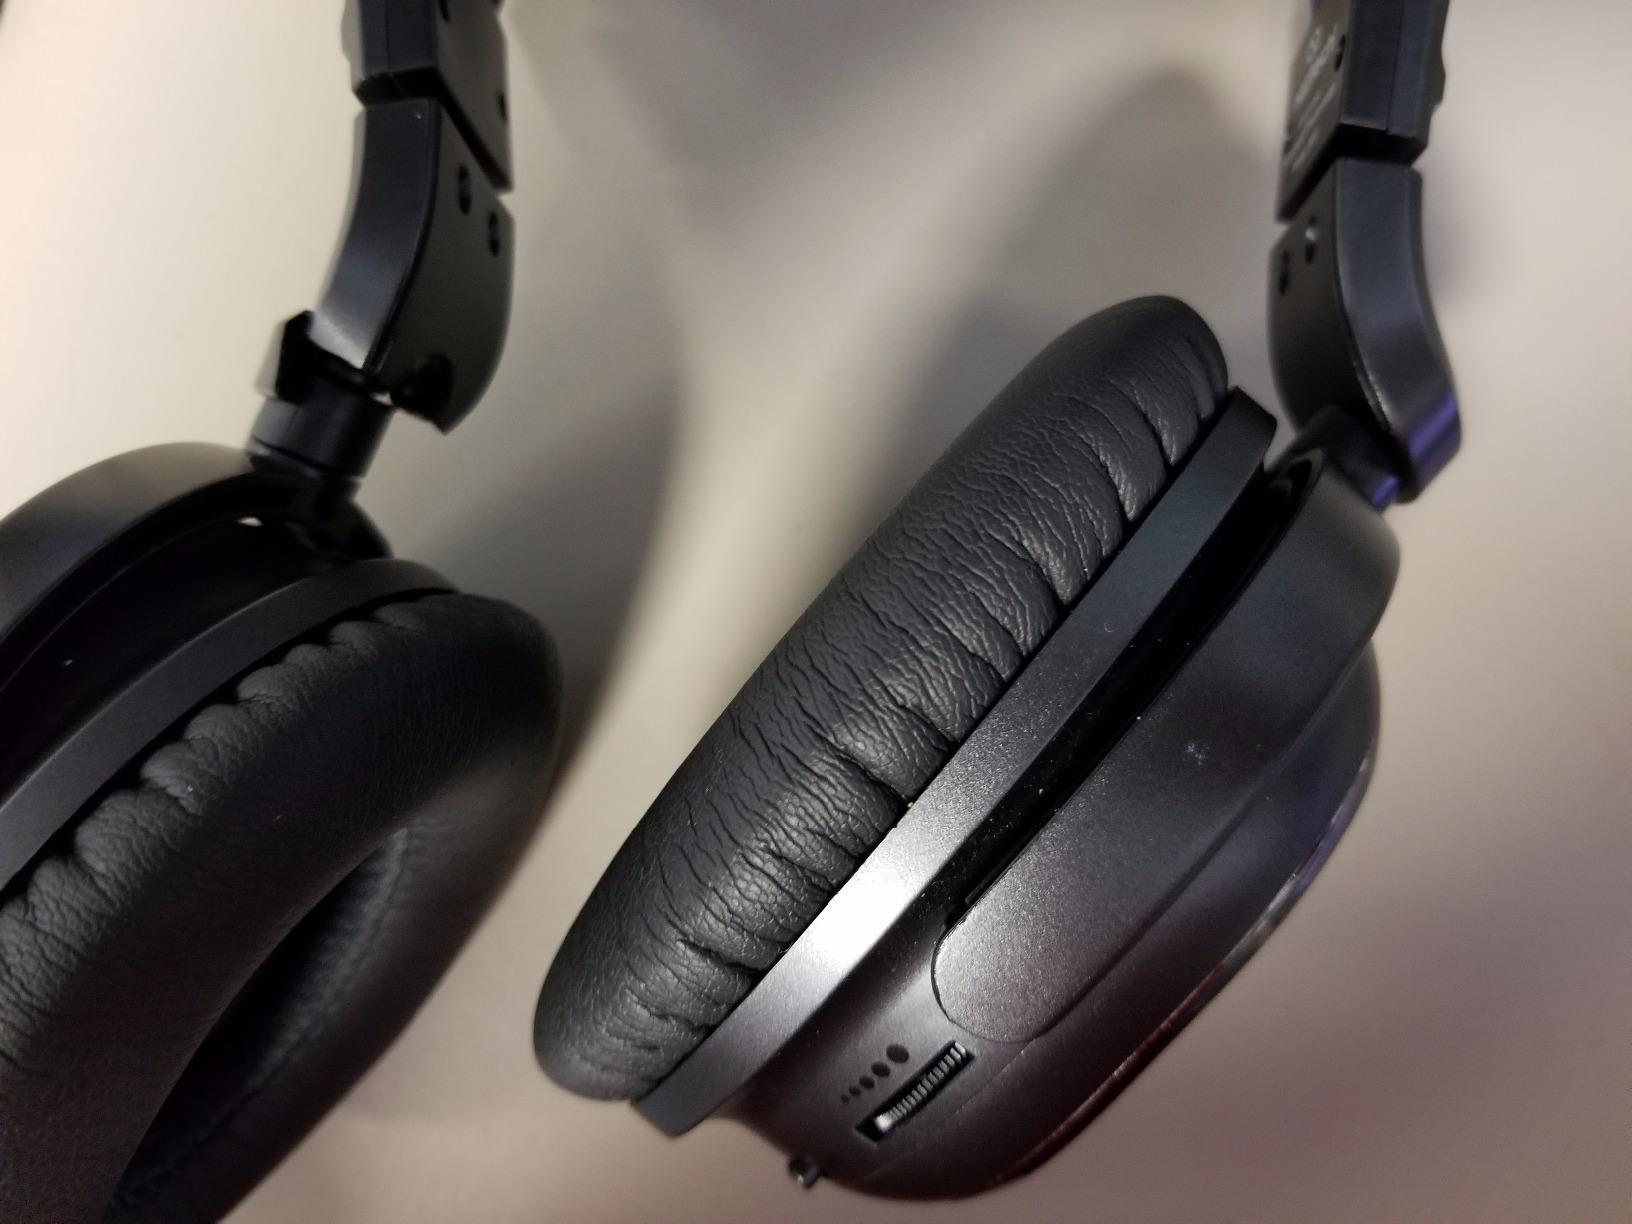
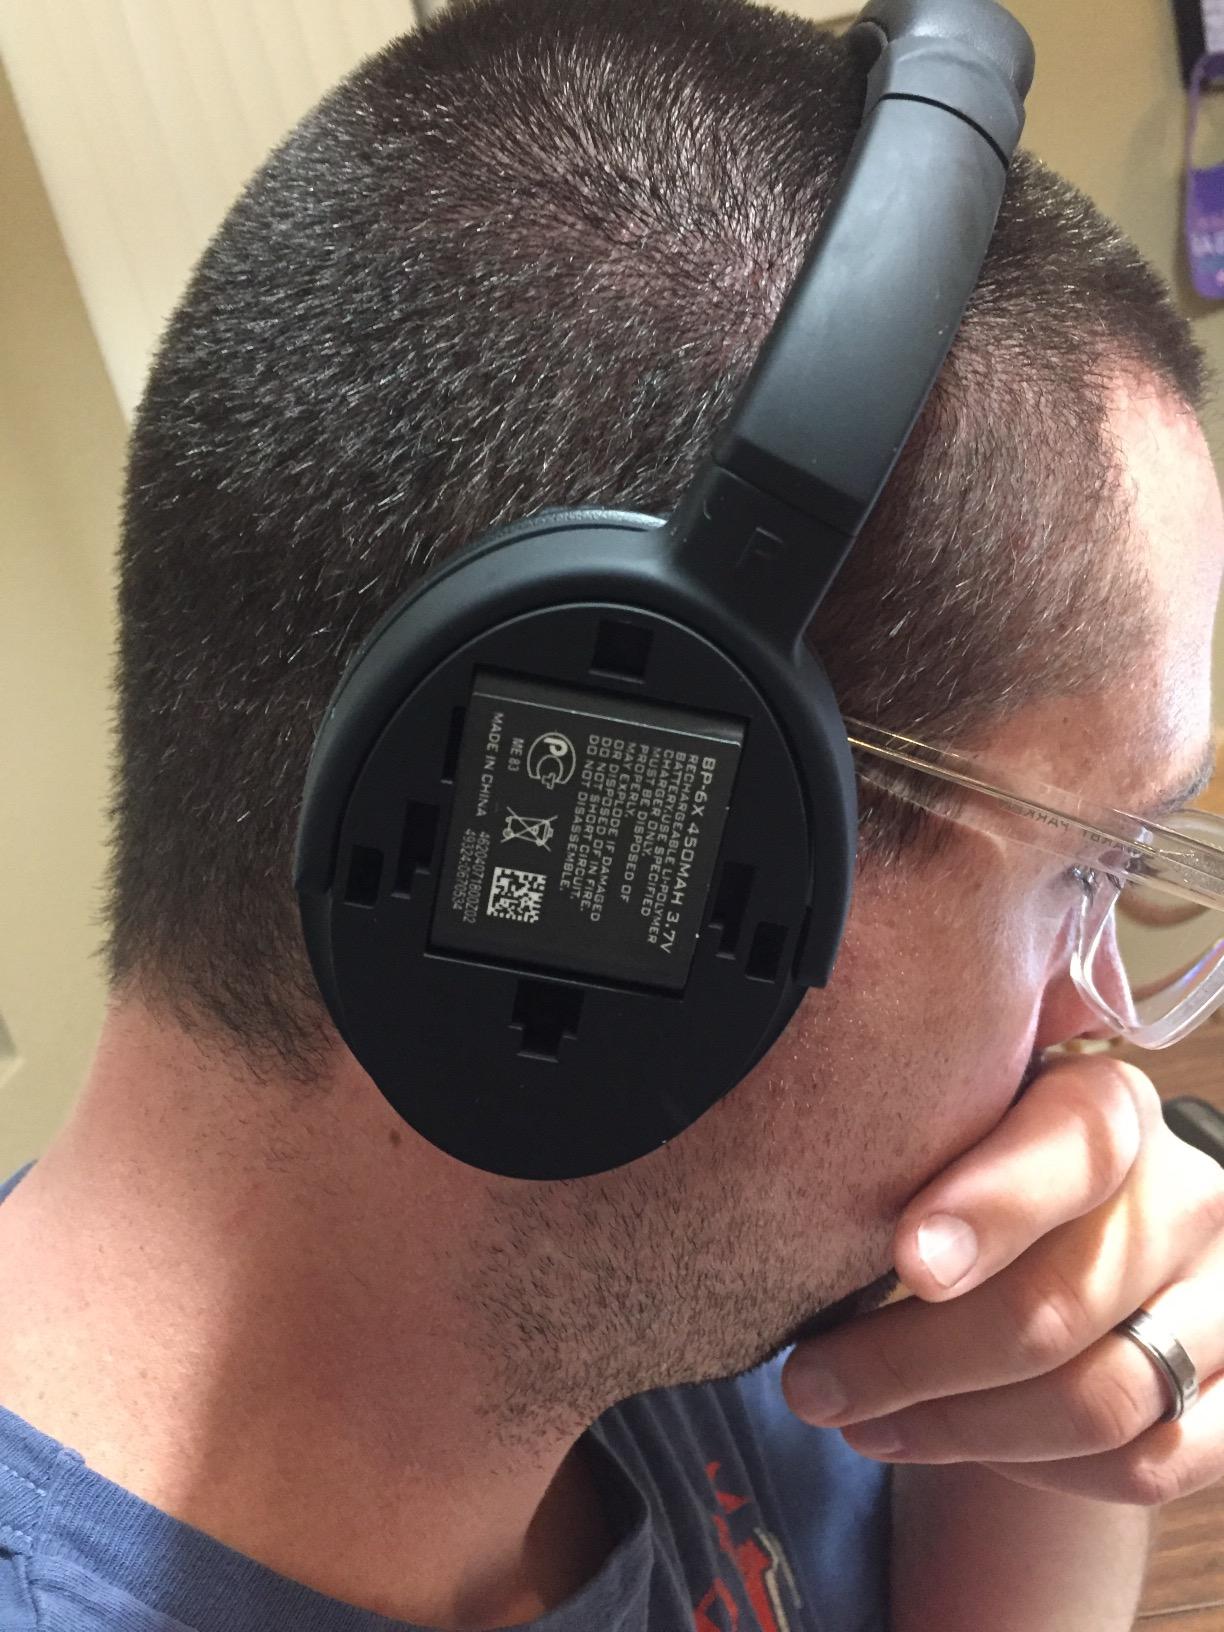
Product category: headphones
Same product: no